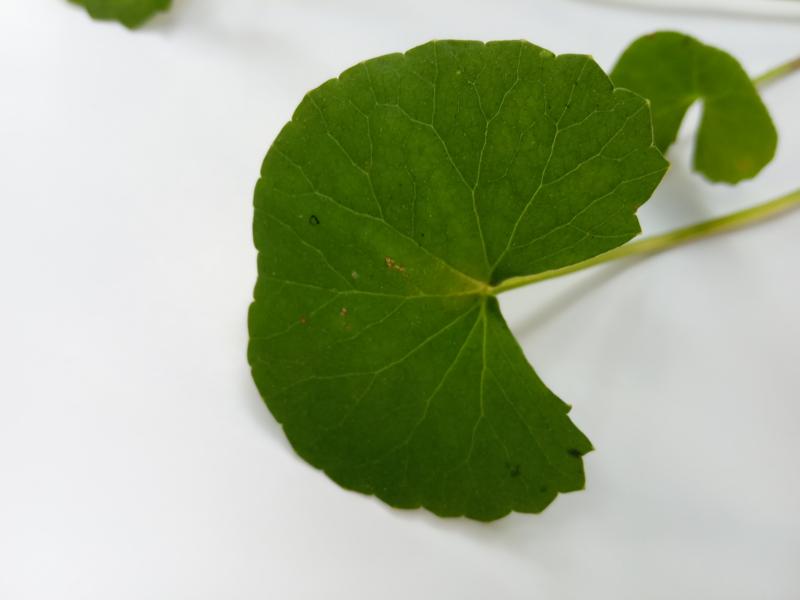
Weed species: Centella asiatica